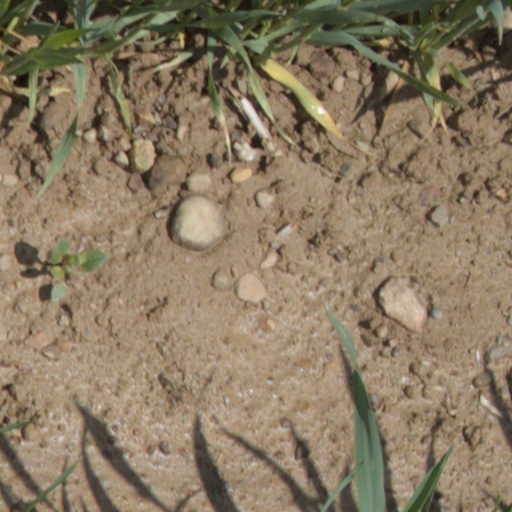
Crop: wheat